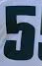
Number: 5